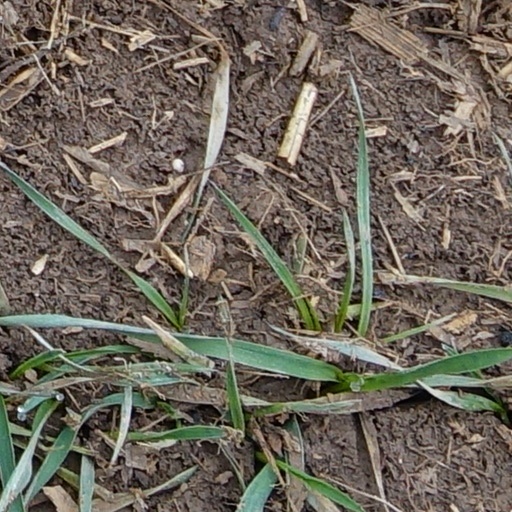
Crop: wheat